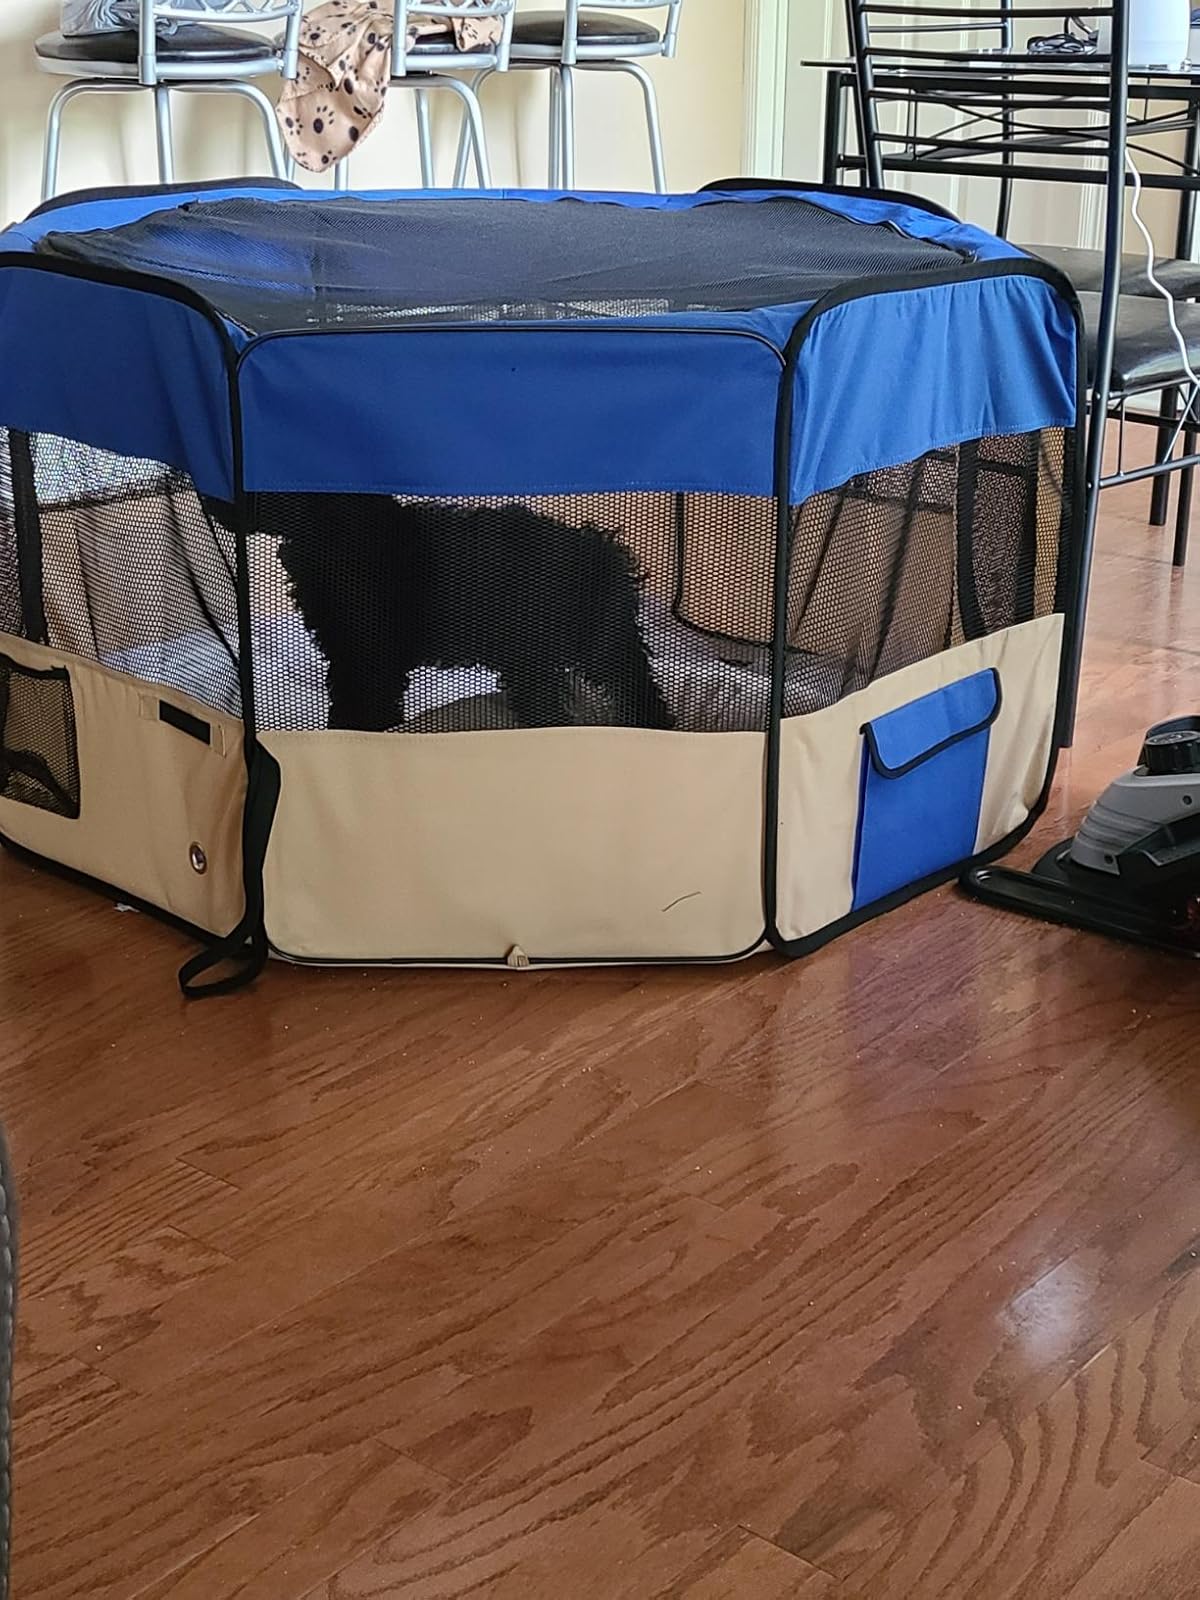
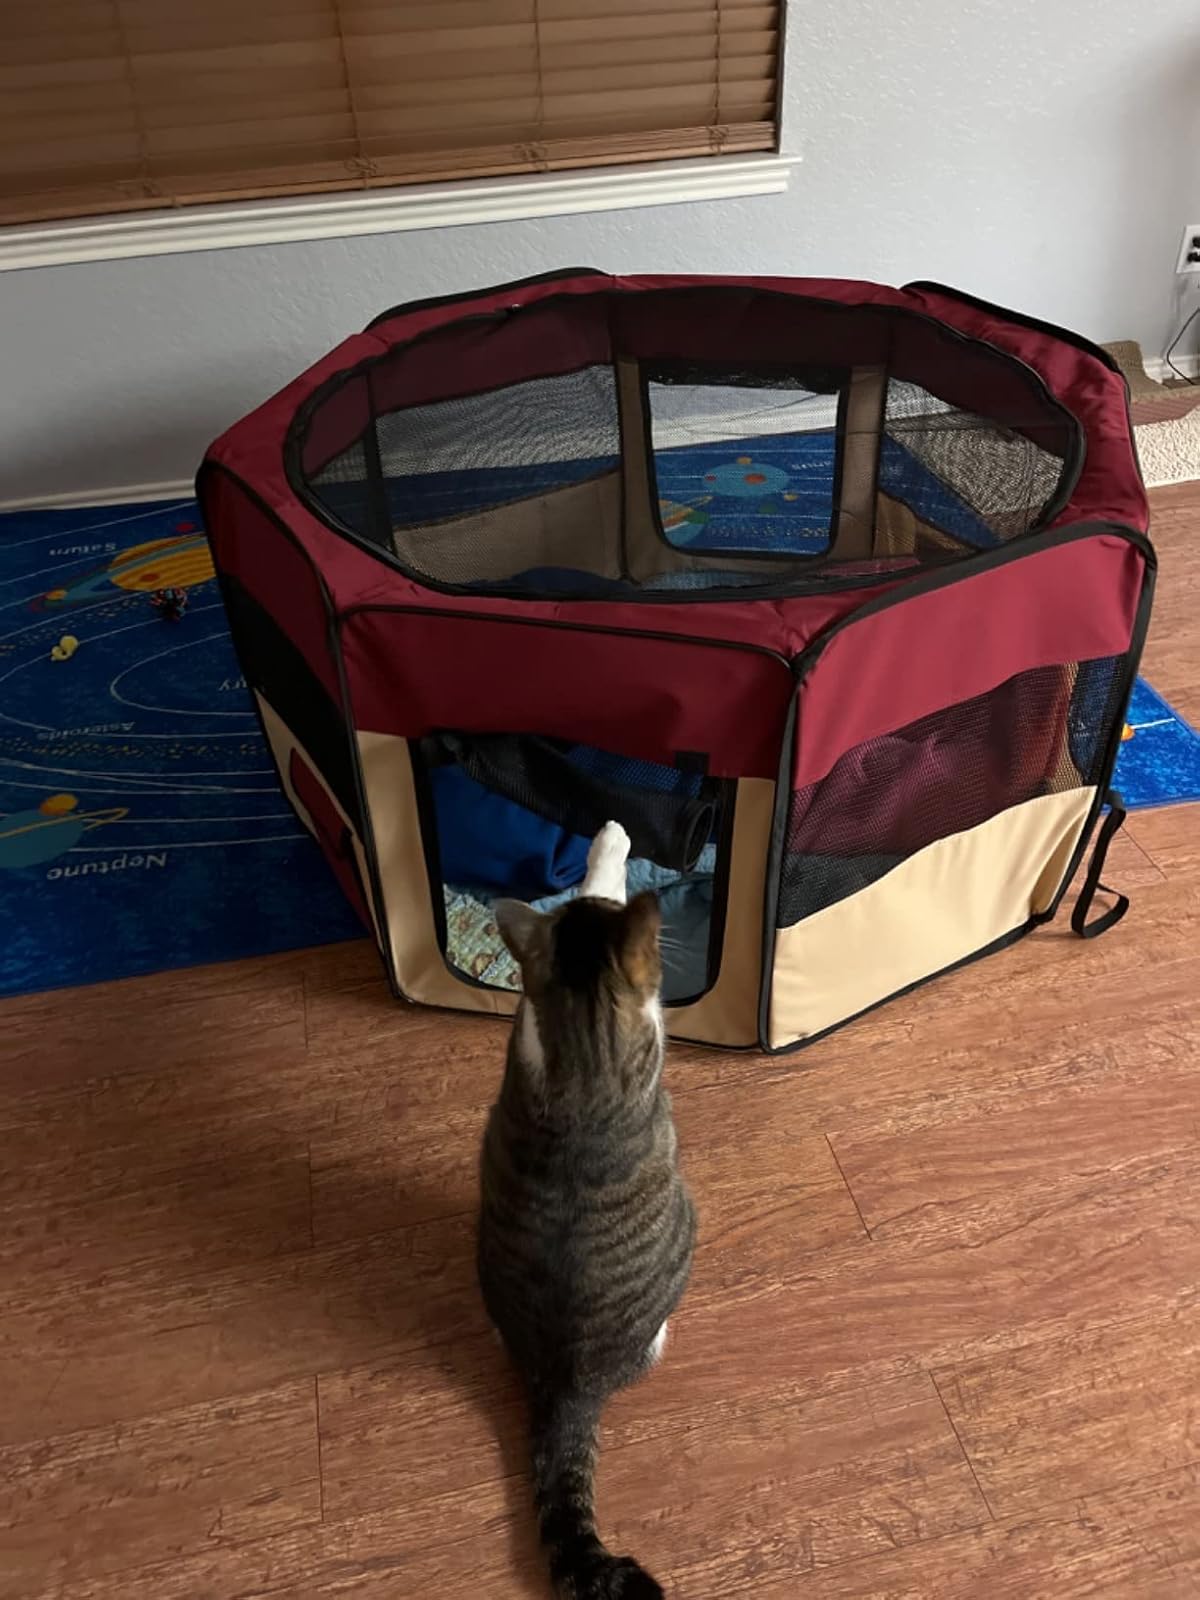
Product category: items_kennel
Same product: no